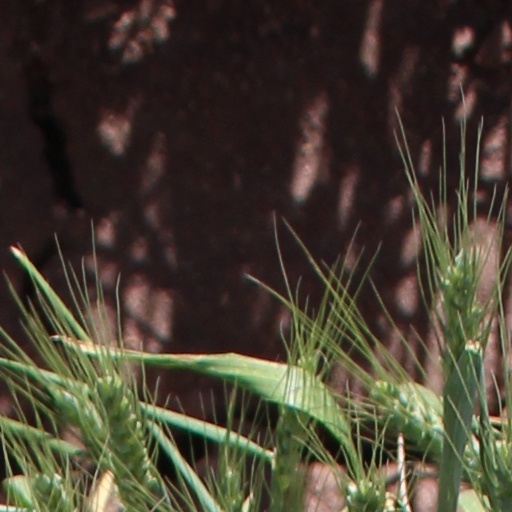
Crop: wheat